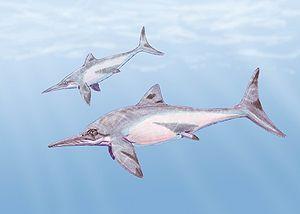
Les paléontologues classent les animaux en de nombreuses familles, genres et espèces dont les représentants possèdent des caractéristiques communes issues non d'une convergence évolutive mais d'un ancêtre commun. L'arbre généalogique des animaux ainsi reconstitué, est représenté par un cladogramme. La classification des espèces est parfois difficile notamment lorsque les fossiles sont rares et fragmentaires. La nomenclature est par conséquent régulièrement modifiée ou mise à jour en fonction des nouvelles découvertes.
Platypterygius est un genre éteint d'ichthyosaures de la famille des Ophthalmosauridae et de la sous-famille à son nom : les Platypterygiinae.